The Home Town Girl

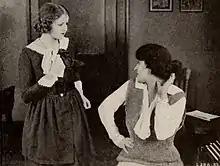
Still from the film: Vivian Martin at left, Carmen Phillips at right

Nell Fanshawe (Martin) has so many suitors that she does not know what to do, and against her parents’ wishes she looks with favor upon John Stanley (Graves), who works in the village drug store. John becomes ambitious and goes to New York City to seek his fortune. He sells some valuable rugs to a wealthy lady and is persuaded by a discharged clerk to try his hand at cards. After he loses all of the firm's money in a poker game, he runs away. Nell goes to the city, obtains work in the same firm, and after she eventually finds John gets his position restored so in the end they find happiness.